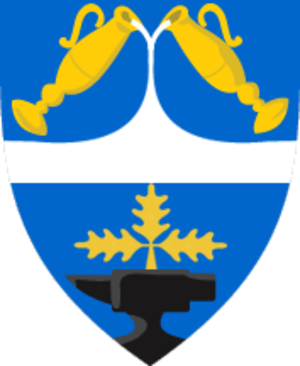
Mladenovac est une ville et une municipalité de Serbie situées sur le territoire de la Ville de Belgrade. Mladenovac est une des 7 municipalités périurbaines du district. Au recensement de 2011, la ville comptait 23 609 habitants et la municipalité dont elle est le centre 53 096.
La Serbie, en incluant le Kosovo dont le statut est disputé, est divisée en 150 municipalités ou communes et 24 villes, qui constituent les unités fondamentales du gouvernement des collectivités territoriales. Cinq de ces villes, sont elles-mêmes divisées en plusieurs municipalités urbaines : Belgrade, Novi Sad, Niš, Kragujevac et Požarevac ; la Serbie compte ainsi 31 municipalités urbaines, 17 à Belgrade, 5 à Niš, 5 à Kragujevac, 2 à Novi Sad et 2 à Požarevac).
Les villes de Serbie sont définies par l'Institut de statistiques de la République de Serbie, qui répartit les localités en « localités urbaines »